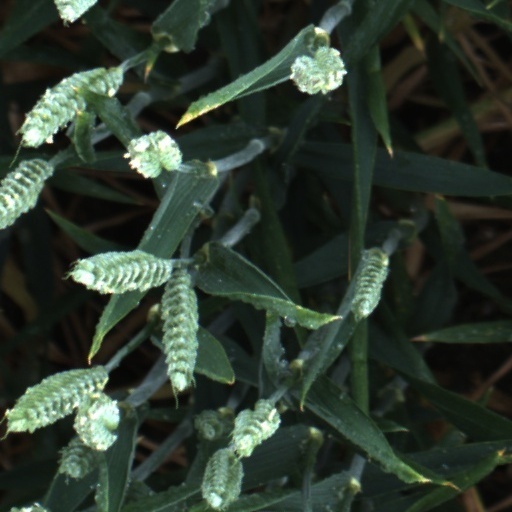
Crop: wheat